Jesus, King of the Jews

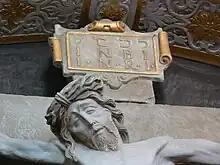
Acronyms for "Jesus of Nazareth, King of the Jews" written in three languages (as in ) on the cross, Ellwangen Abbey, Germany

The use of the terms "king" and "kingdom" and the role of the Jews in using the term "king" to accuse Jesus are central to the discussion between Jesus and Pilate. In , , and Jesus responds to Pilate, "you have said so" when asked if Jesus is the King of the Jews and says nothing further. This answer is traditionally interpreted as an affirmative. Some scholars describe it as ambiguous and enigmatic. Other scholars say it was calculated not to anger Pilate while allowing the gospel reader to understand that the answer is affirmative. In , he hints that the king accusation did not originate with Pilate but with "others" and, in , he states: "My kingdom is not of this world". However, Jesus does not directly deny being the King of the Jews.